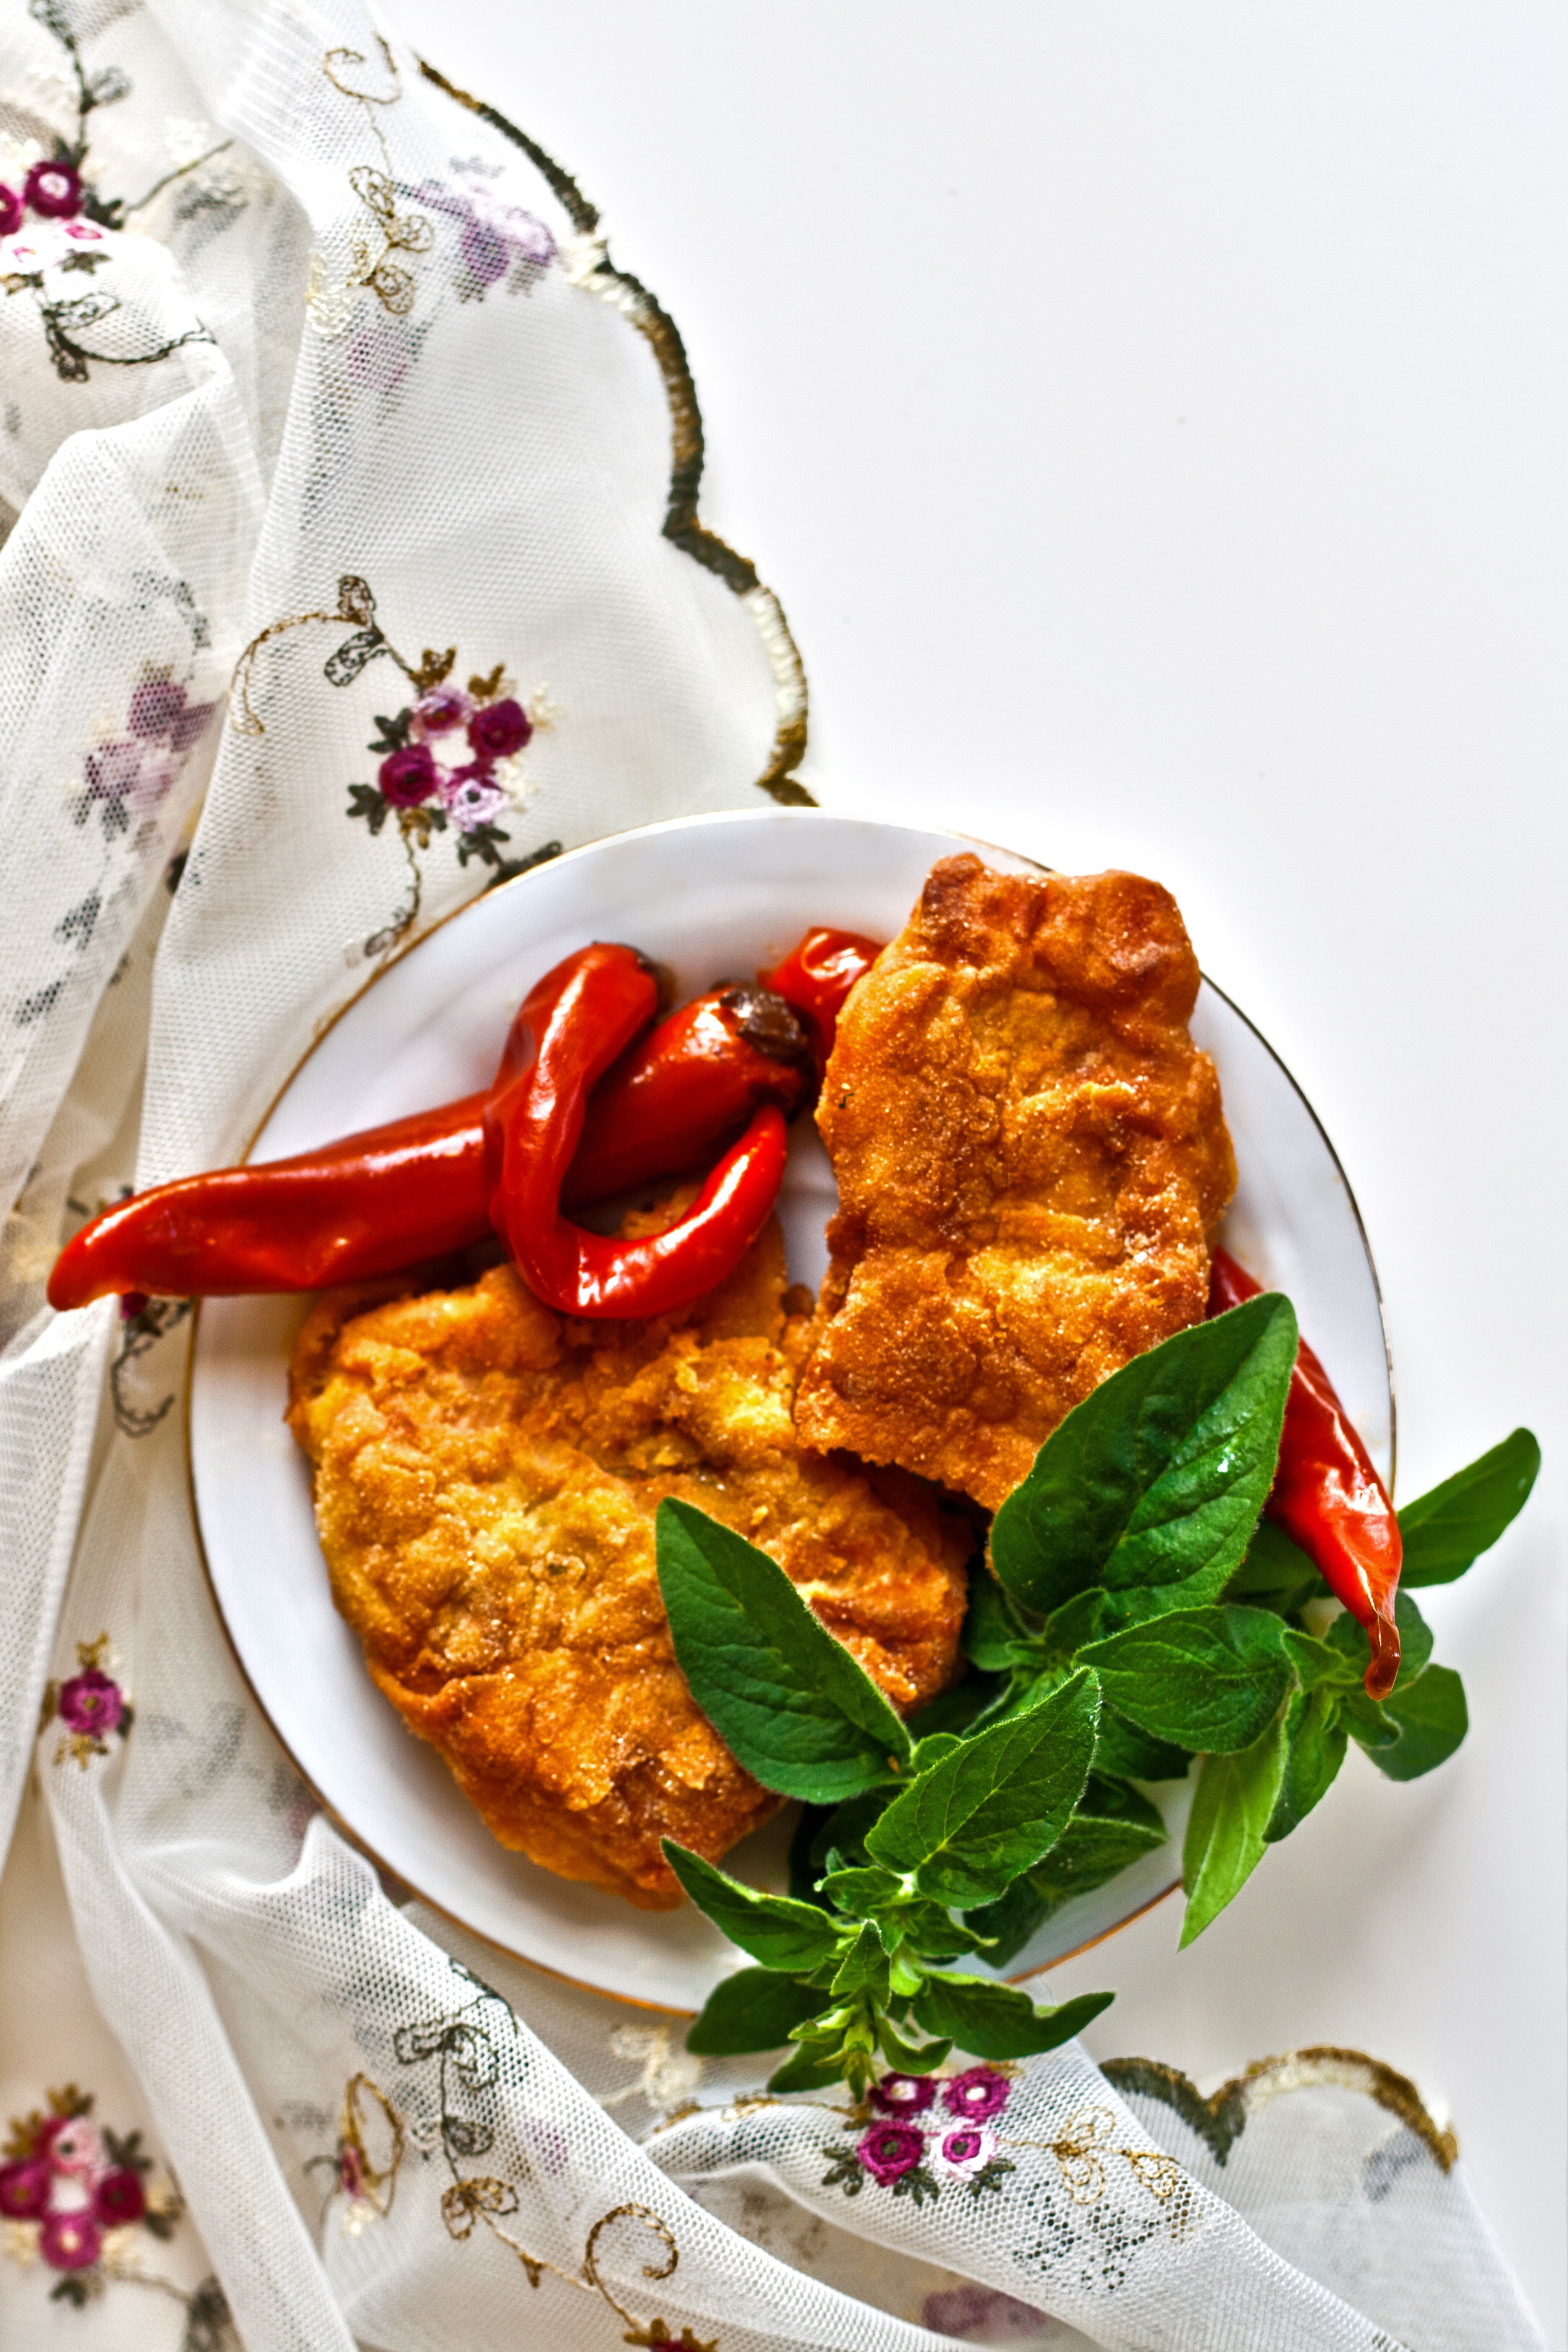
dish, meal, food, pepper, chili, produce, vegetable, fish, breakfast, cuisine, mint, fried, vegetarian food